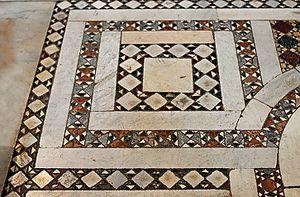
Pavement cosmatesque (XIIe siècle), nef centrale de la basilique di Santa Maria Maggiore. Italiano: Pavimento cosmatesco del XII sec., tra la navata centrale della Basilica di Santa Maria Maggiore in Roma.
L'opus sectile est une technique artistique ancienne qui utilise des marbres taillés pour la décoration de pavages et de marqueteries.